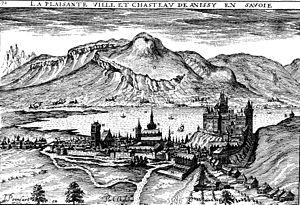
Annecy est une ville française, chef-lieu et préfecture du département de la Haute-Savoie en région Auvergne-Rhône-Alpes. Au nord des Alpes françaises, après Genève à 40 km au nord, Annecy fait partie de l'axe des agglomérations du sillon alpin en alignement avec Chambéry puis Valence et Grenoble.
Claude Chastillon est un architecte, un ingénieur et un topographe au service du roi de France Henri IV. Né en 1559 ou 1560 à Châlons-en-Champagne, il meurt le 27 avril 1616 dans cette même ville. Il y est inhumé avec son épouse dans l'église Notre-Dame-en-Vaux.
Annecy possède une longue histoire depuis son origine comme bourgade gallo-romaine dans la plaine des Fins, suivie par son implantation sur la colline d'Annecy-le-Vieux au VIIIᵉ siècle, puis au pied du Semnoz au XIᵉ siècle. Son rôle dans la Réforme catholique, dite Contre-Réforme, aux XVIᵉ et XVIIᵉ siècles fait d'elle la « Rome des Alpes ». Résidence des comtes de Genève au XIIᵉ siècle ; capitale du comté de Genevois, puis de l'apanage de Genevois, Faucigny et Beaufort, ensuite de Genevois-Nemours dans les États de Savoie ; capitale de la province de Genevois, puis siège de l'une des deux intendances de Savoie dans les États sardes, la ville devient brièvement française de 1792 à 1815 à la suite d'une invasion militaire, puis de nouveau le 24 mars 1860, date de l'annexion du Duché de Savoie par la France.